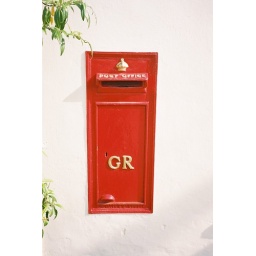
GR wall box in the picturesque village of Chittlehampton North Devon